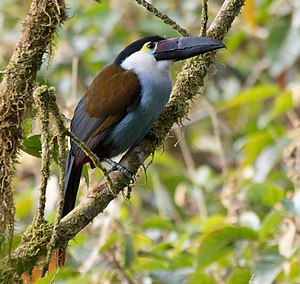
Sortnæbbet bjergtukan
Sortnæbbet bjergtukan er en fugl i familien tukaner i ordenen spættefugle, der lever i Andesbjergene.